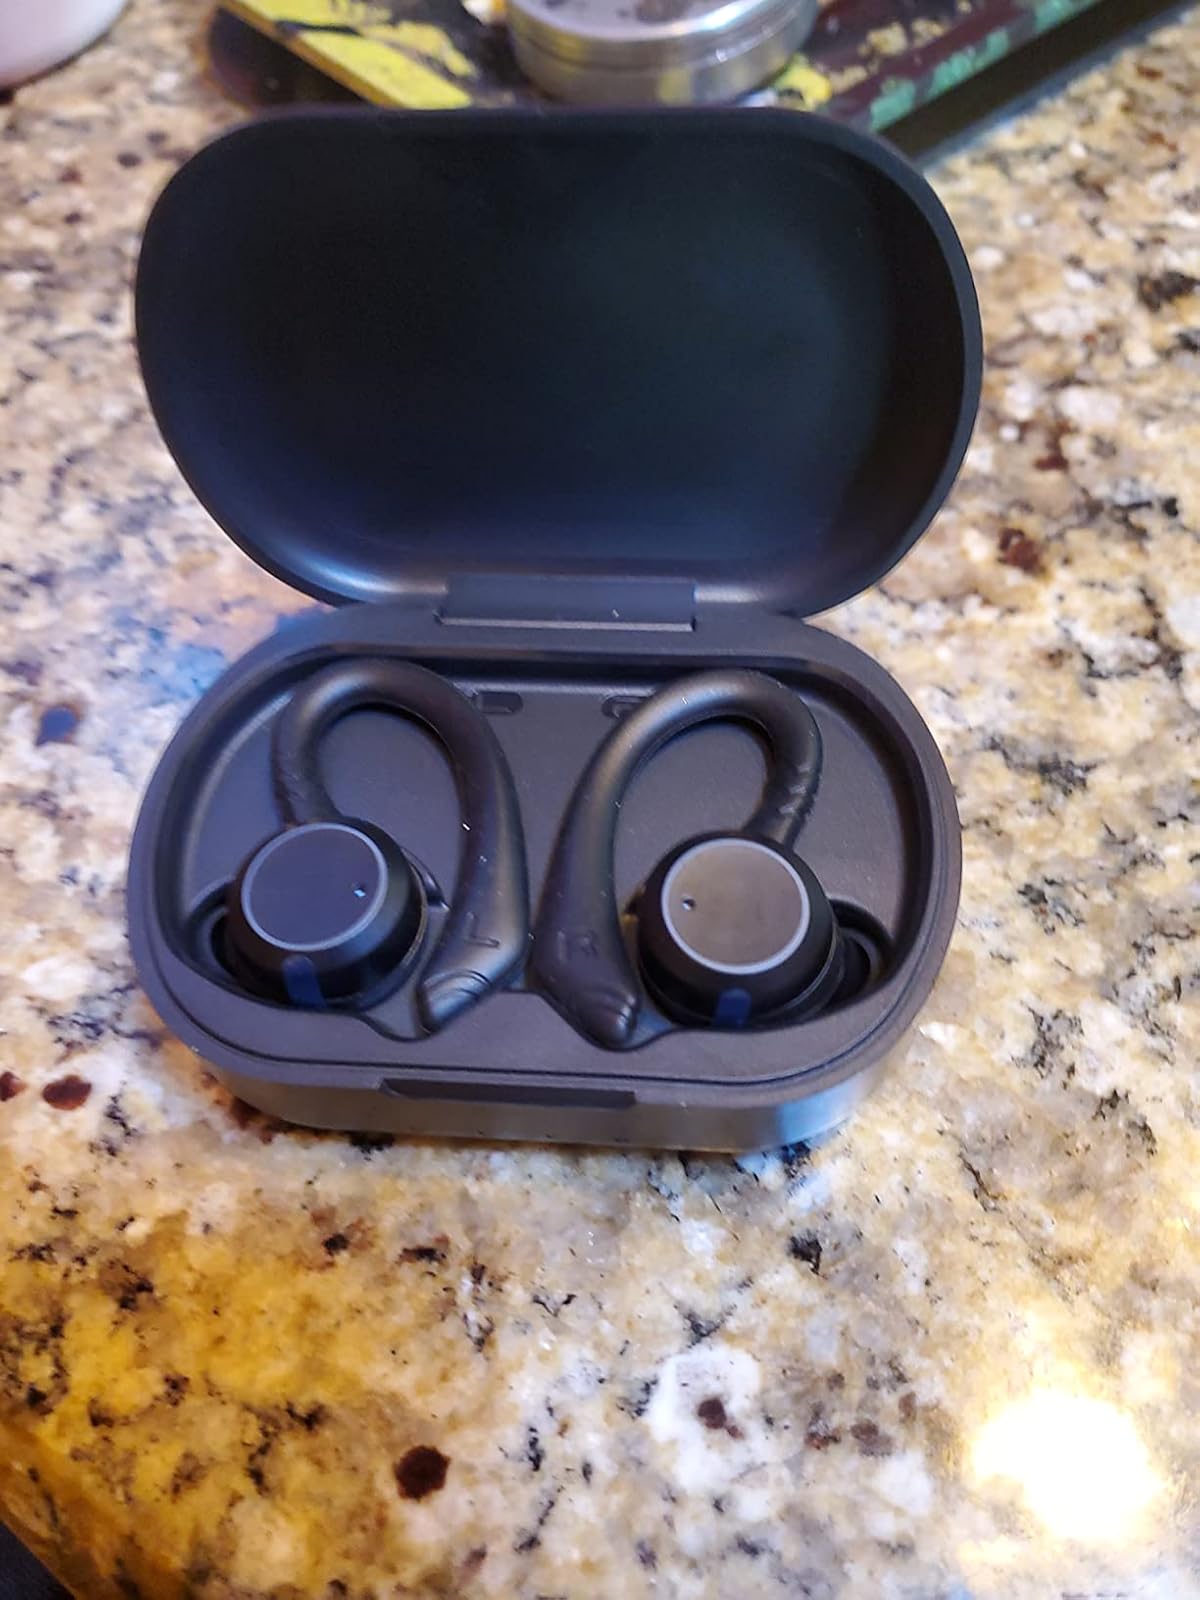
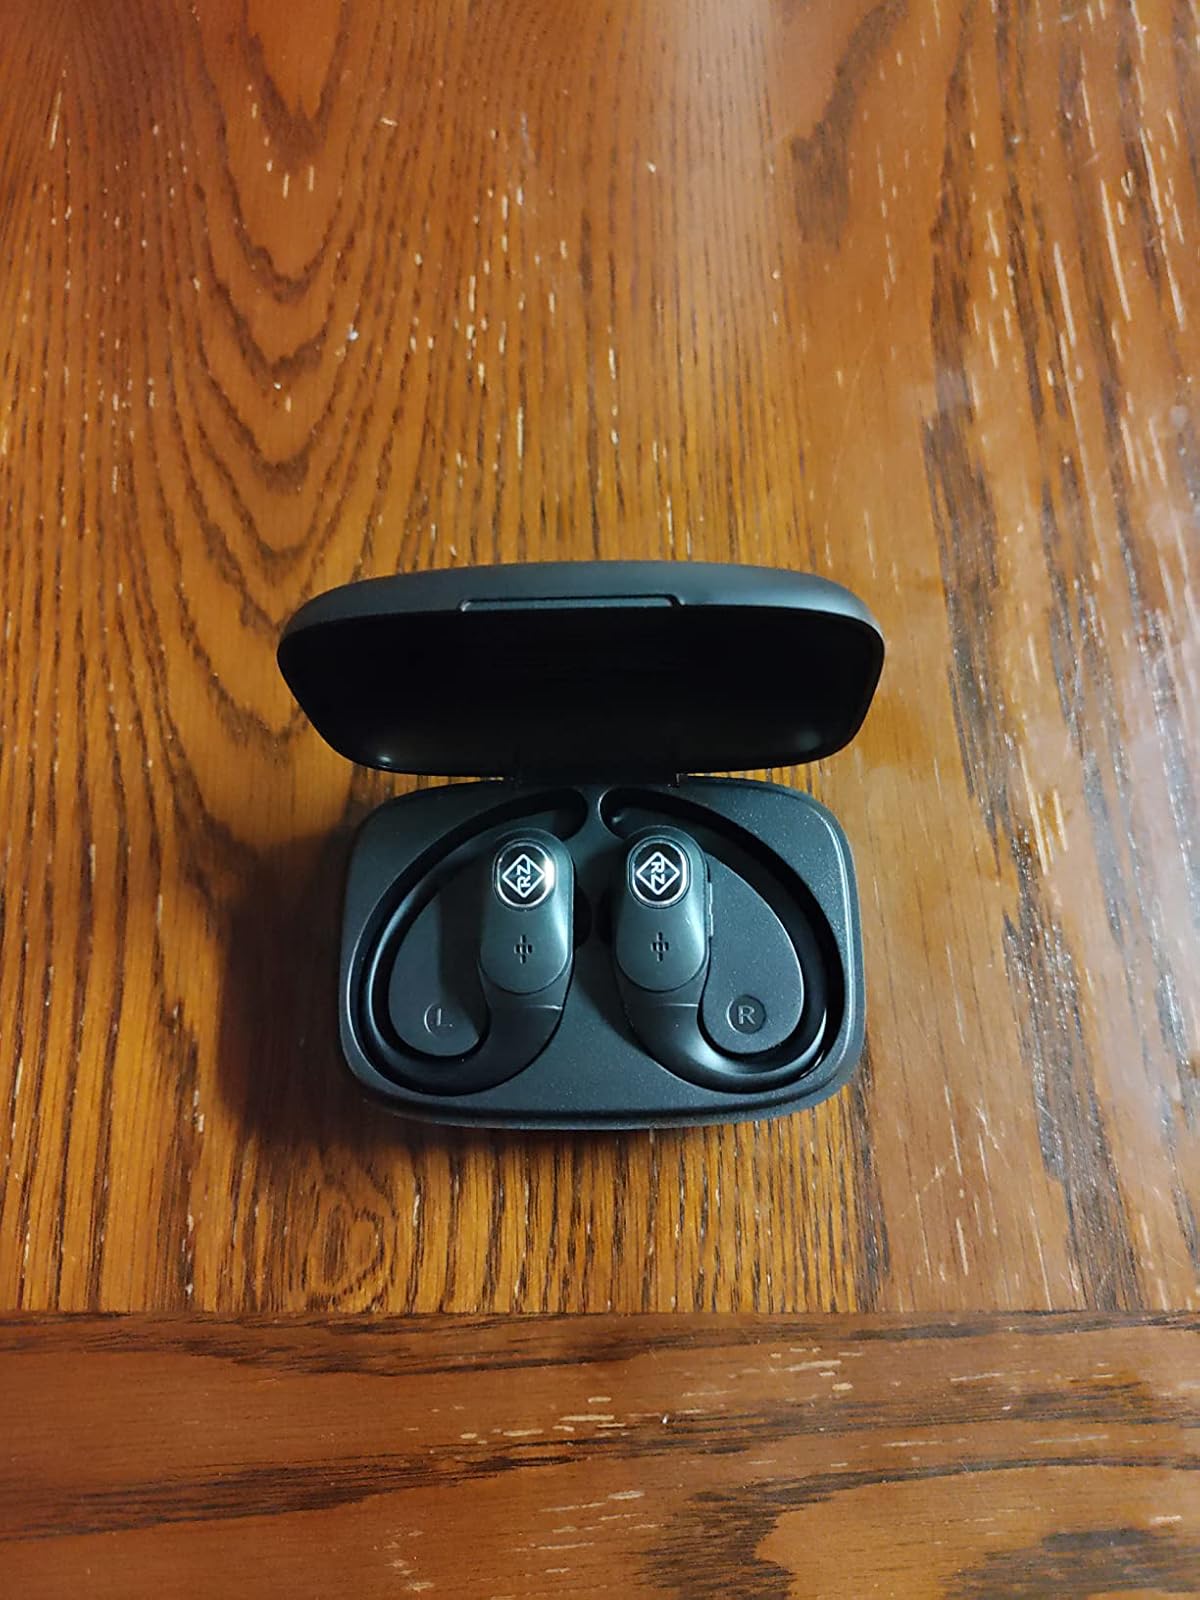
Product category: earbuds
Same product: no